Paulo Portas

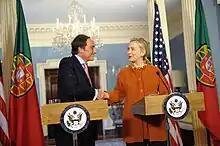
Paulo Portas with Secretary of State Hillary Clinton during a visit to the State Department in 2011 to discuss Middle East and EU affairs.

In the 2002 legislative elections, the CDS-PP won 8.7 percent of the vote and 14 Parliament seats, which were sufficient to form a government majority with the PSD that won the election. The CDS-PP participated in two coalition governments from April 2002 to March 2005 and Portas served as Minister of State and National Defence in the first (Durão Barroso) and Minister of State, National Defence and Maritime Affairs in the second (Pedro Santana Lopes). As Minister of Defence, he presided over important reforms of the military, such as abolishing conscription, but his most lasting legacy was the upgrade of military equipment in the context of the 2003 "Military Programming Law" that envisaged a major boost in military equipment spending to 5,341 million euros, including two submarines and 260 combat vehicles that would become the subject of much controversy after he left office. As Minister of Defense, Paulo Portas was also determinant in aligning Portugal with George W. Bush's 2003 Iraq invasion by saying he had personally "seen irrefutable evidence of weapons of mass destruction" while on an official visit to Washington. He was subsequently awarded the Department of Defense Medal for Distinguished Public Service by the USA's Defense Department.